Rose Modesto

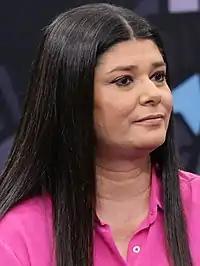

In July 2016, the state attorney general requested the breach of the vice governor's bank and tax secrecy. She denied publicizing the data and her negative certificates were made available on the campaign website. In August, when registering her candidacy for mayor of Campo Grande, Rose said she did not know how much she declared in assets and stated that she earned little. According to the Transparency Portal, the deputy governor has a salary of R$24,376.89, receiving a net amount of R$18,170.67.